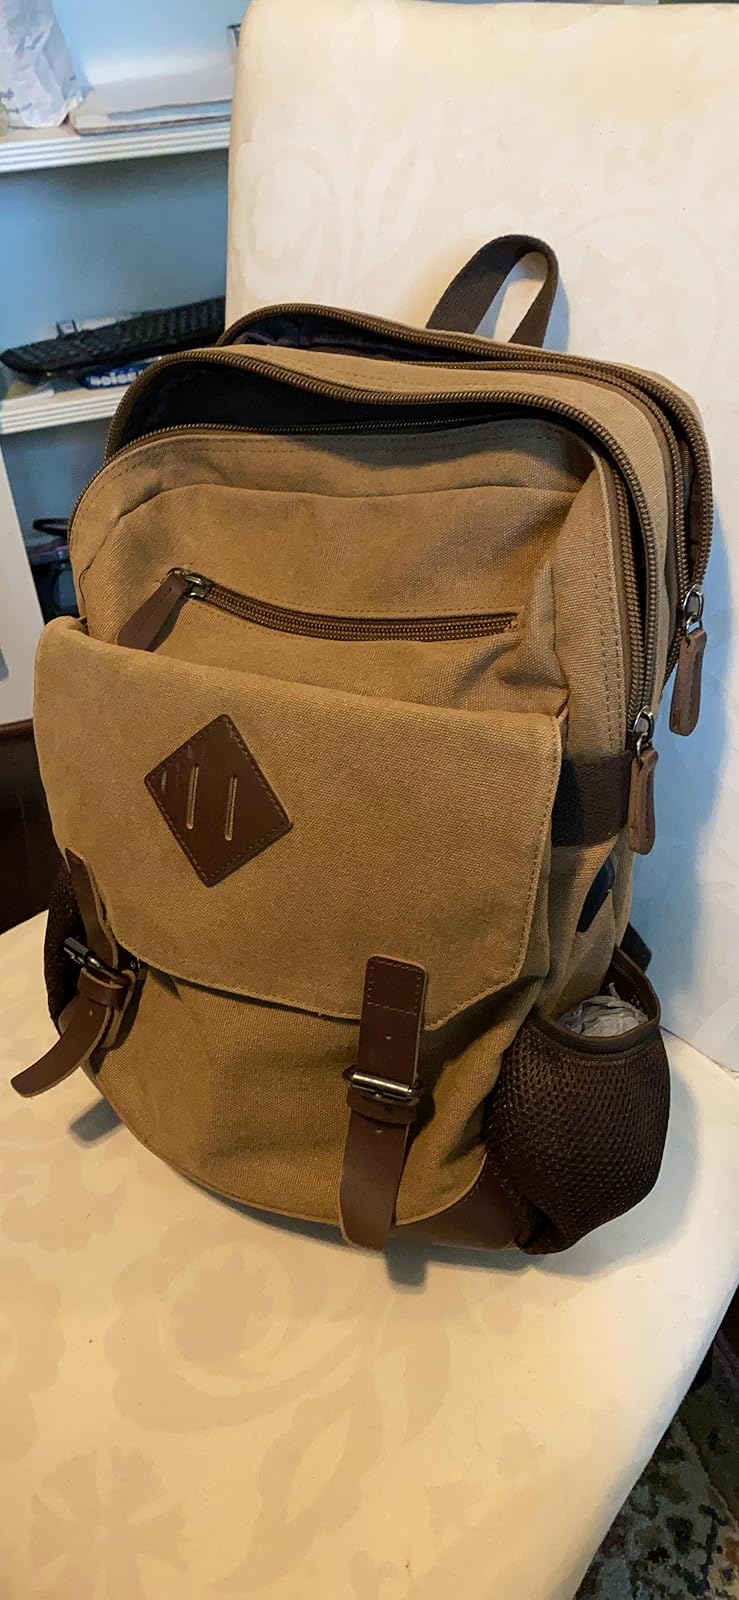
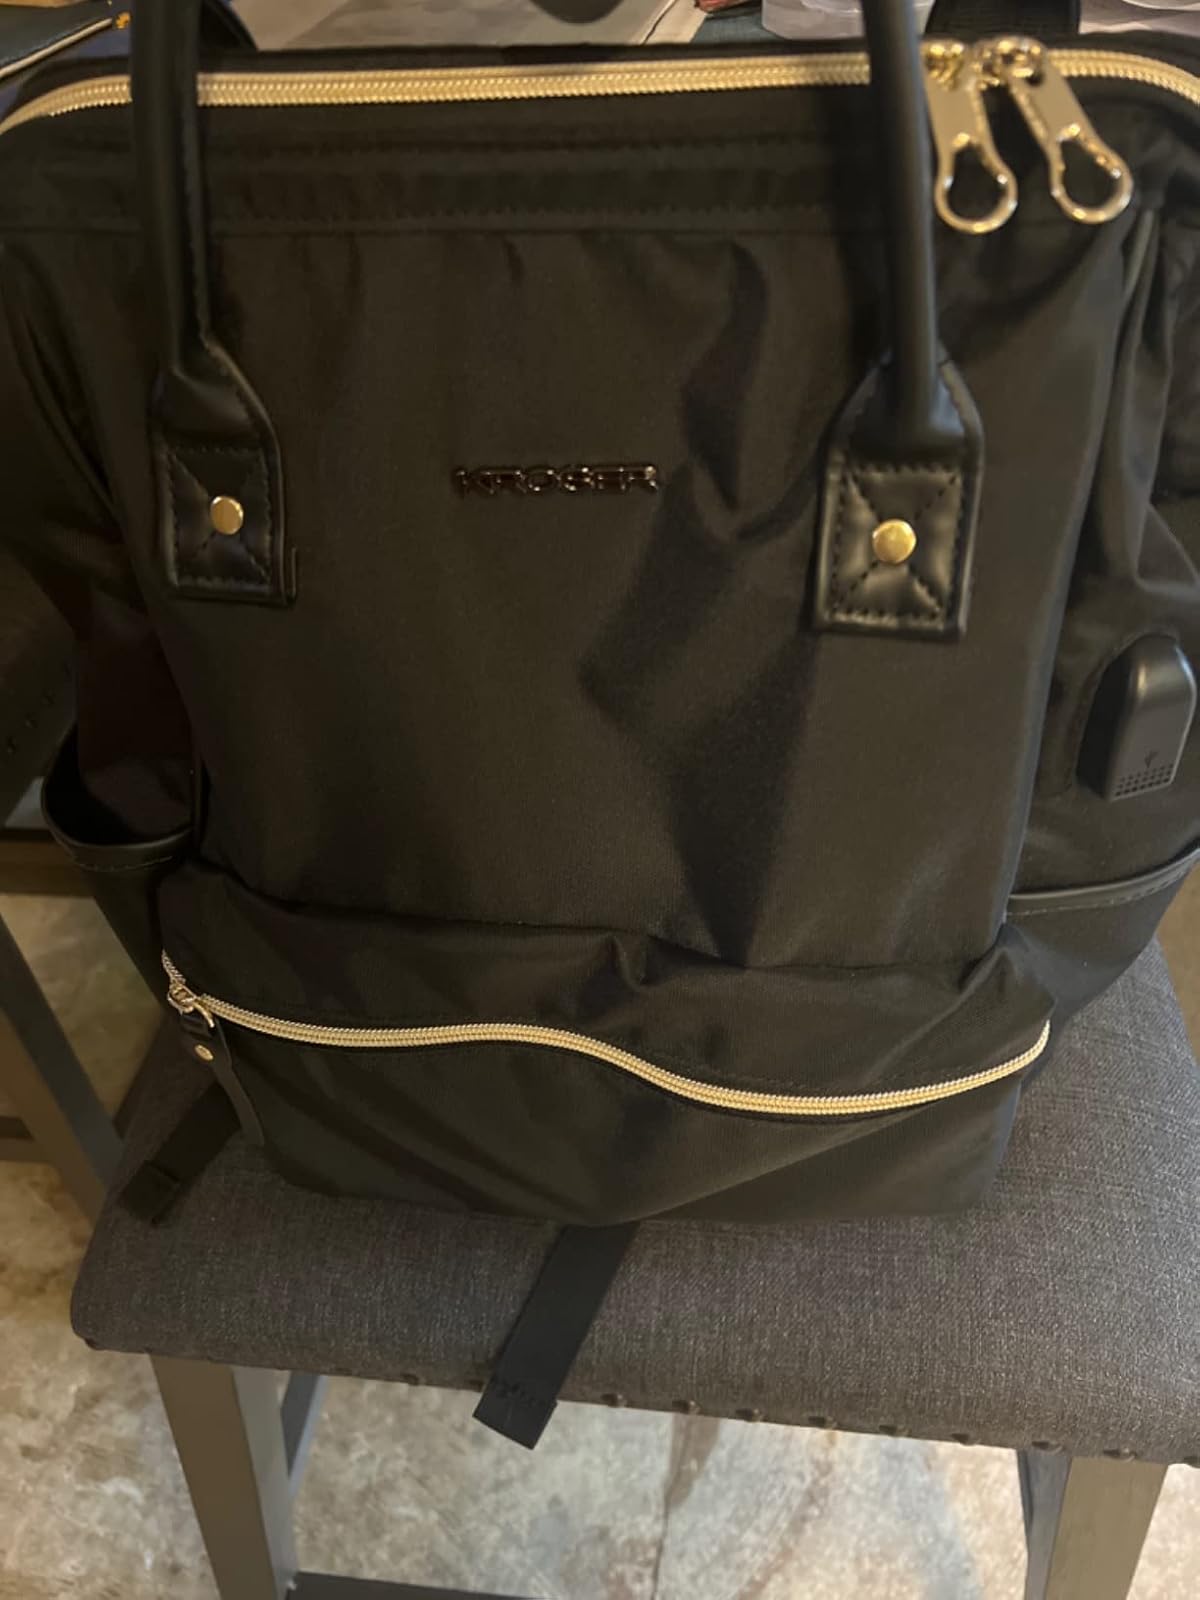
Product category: bag
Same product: no